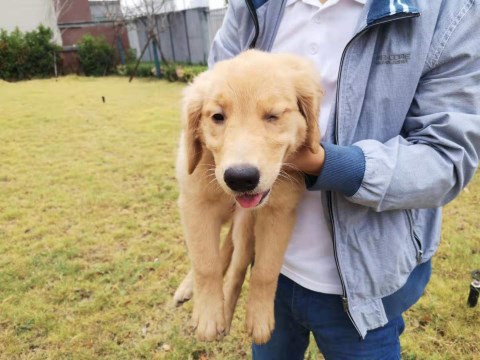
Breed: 5355-n000126-golden_retriever